Mesajah

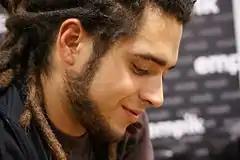
Mesajah in 2008

He was born and raised in Wrocław, Poland. His father comes from Peru, and his mother is Polish.